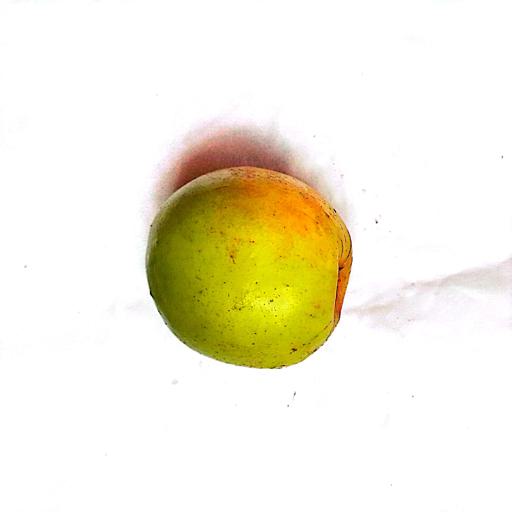
Label: healthy